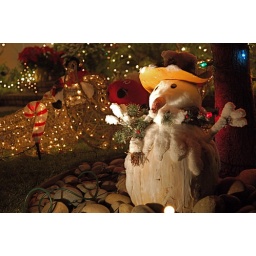
Scene from a street in San Carlos, CA where every house on the 2 blocks was decorated.